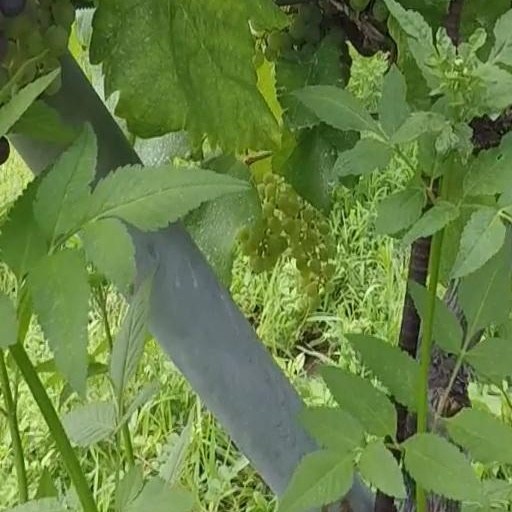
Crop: grape